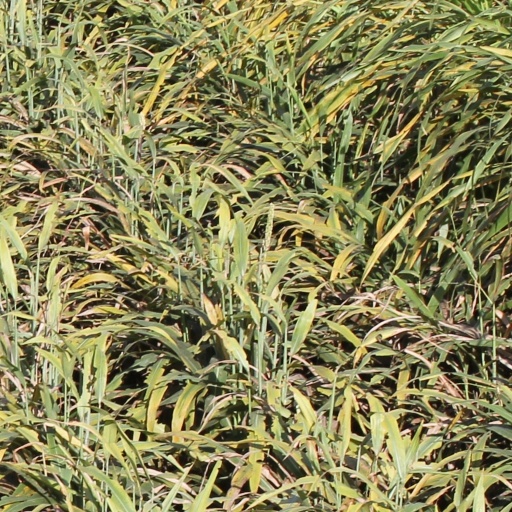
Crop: sorghum